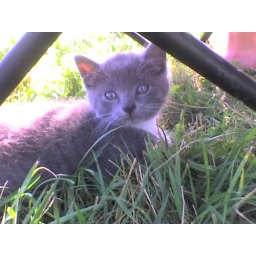
Summers kitten under my chair at poppy's house.